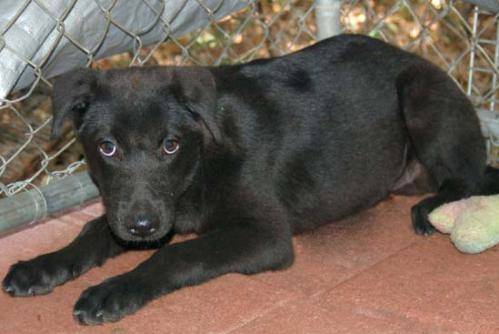
Label: dog